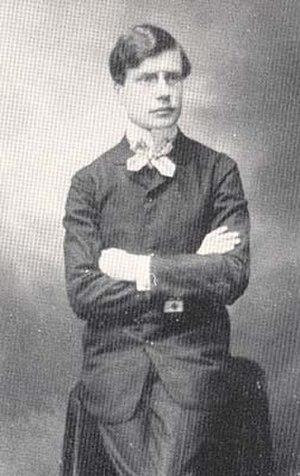
Paul Leppin, né le 27 novembre 1878 à Prague, dans l'empire austro-hongrois et mort le 10 avril 1945 à Prague, est un écrivain de langue allemande.